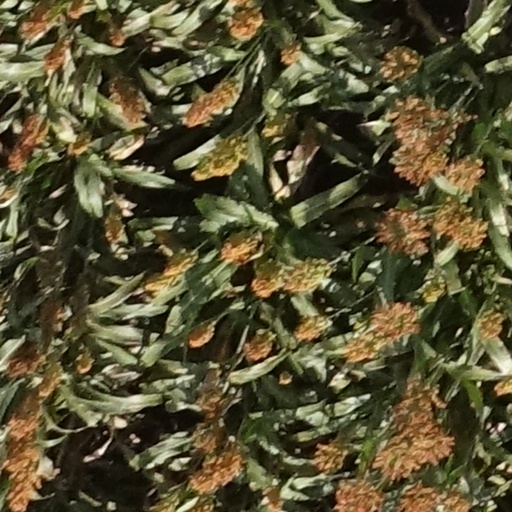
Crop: sorghum